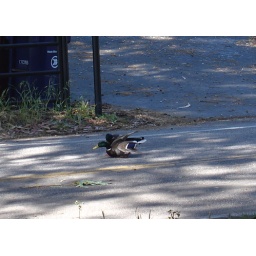
Two ducks ... getting it on in the middle of the street ...